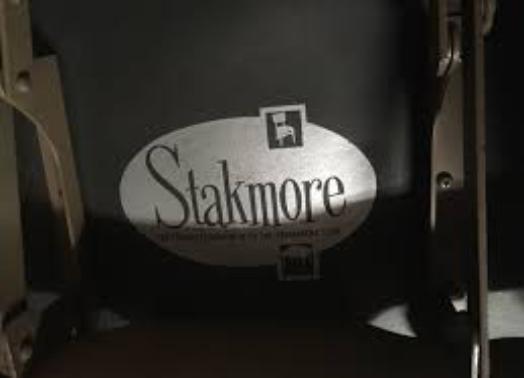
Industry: Necessities